Mewelde Moore

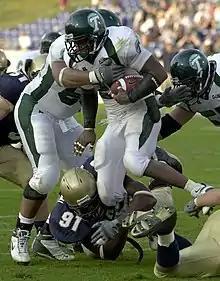
Moore rushing for Tulane in 2003

Mewelde Jaem Cadere Moore (born July 24, 1982) is an American former professional football player who was a running back in the National Football League (NFL). He was selected by the Minnesota Vikings in the fourth round of the 2004 NFL draft. Moore also played with the Pittsburgh Steelers, winning a Super Bowl ring over the Arizona Cardinals in Super Bowl XLIII. He played college football for the Tulane Green Wave, just down the road from his hometown of Baton Rouge, Louisiana where he was a standout performer at Belaire High School.